New York State Route 39

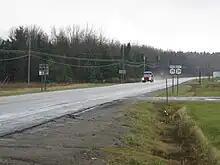
NY 19 north and NY 39 east in Pike

About northeast of Arcade in the hamlet of Bliss, NY 39 intersects the southern terminus of NY 362, a short north-south connector linking NY 39 to NY 78. After another , NY 39 connects to the north–south NY 19 outside of the hamlet of Pike. At this point, NY 39 turns to the northeast, a direction that it proceeds in for most of the remainder of its routing. The first of this stretch overlaps with NY 19, which eventually splits from NY 39 to proceed north to Lake Ontario. NY 39 continues on, connecting to the western terminus of NY 436 in the hamlet of Lamont before intersecting NY 19A southwest of the village of Castile.